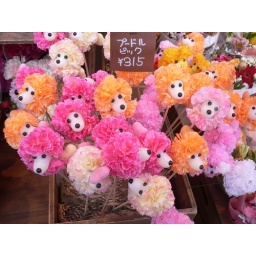
cute poodle flower decoration I've seen in the street at Tokyo